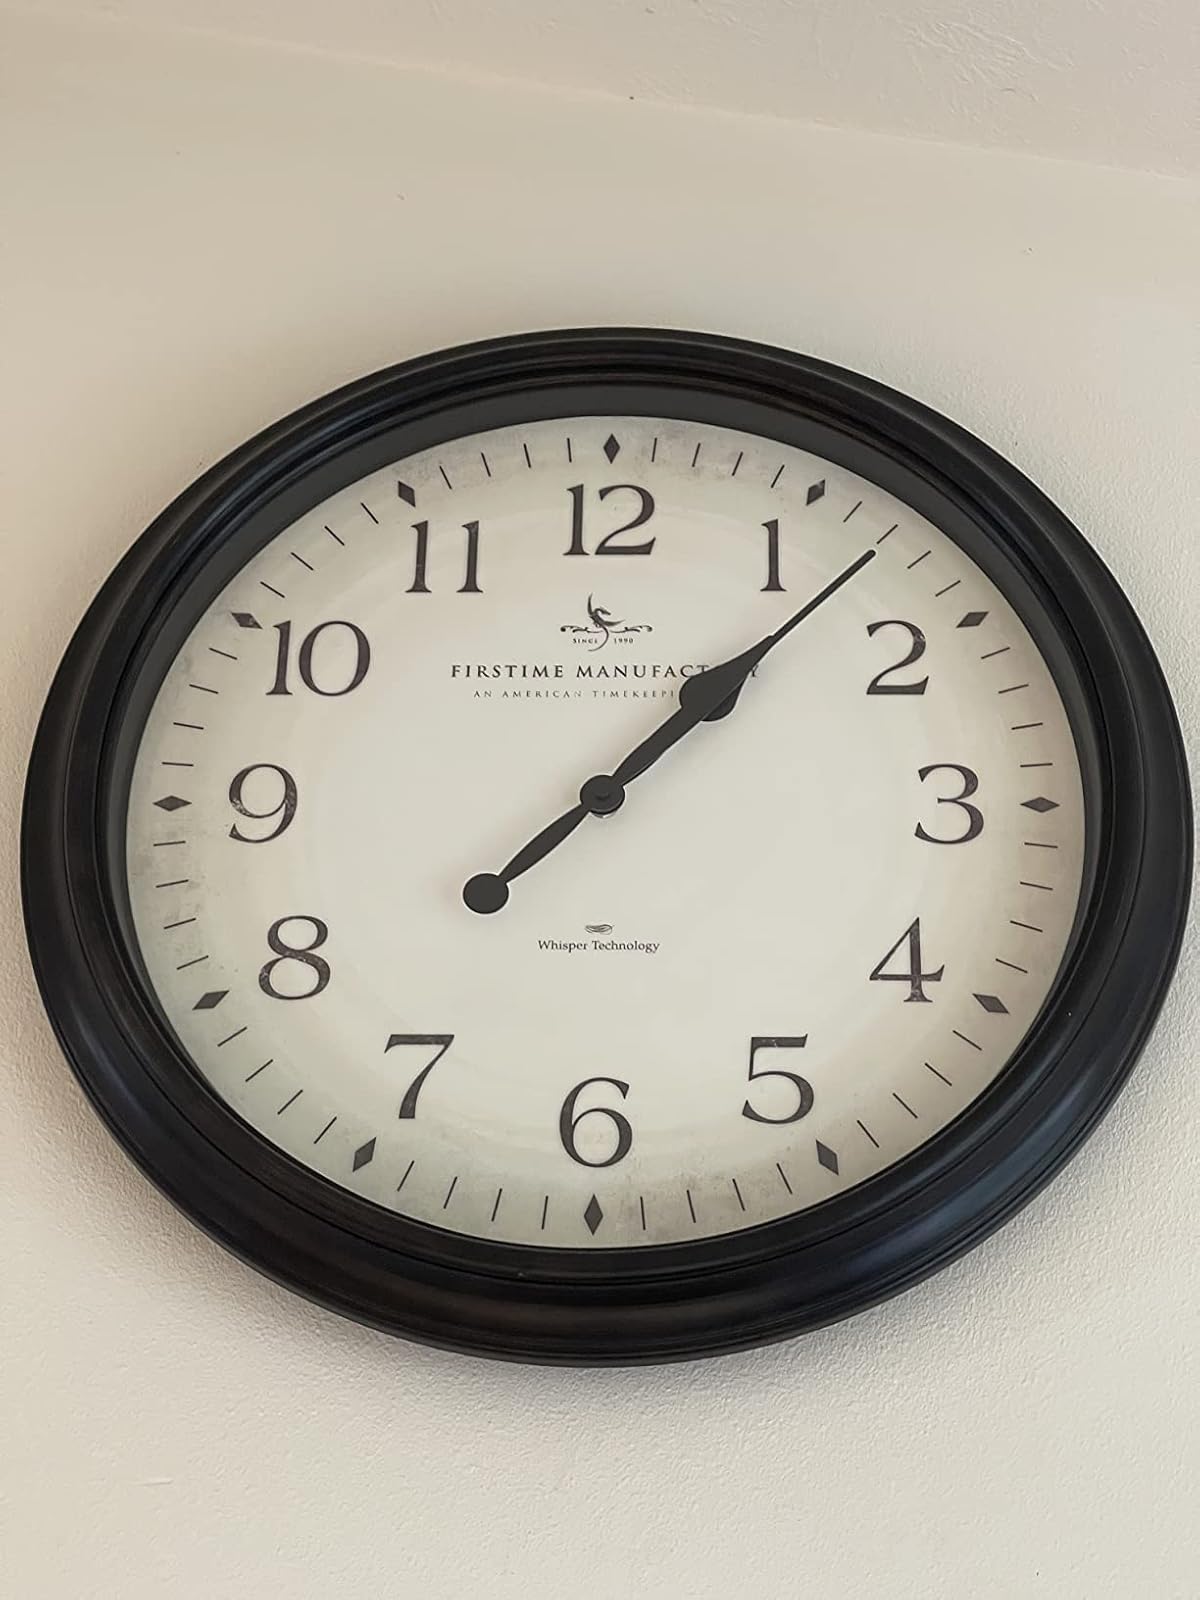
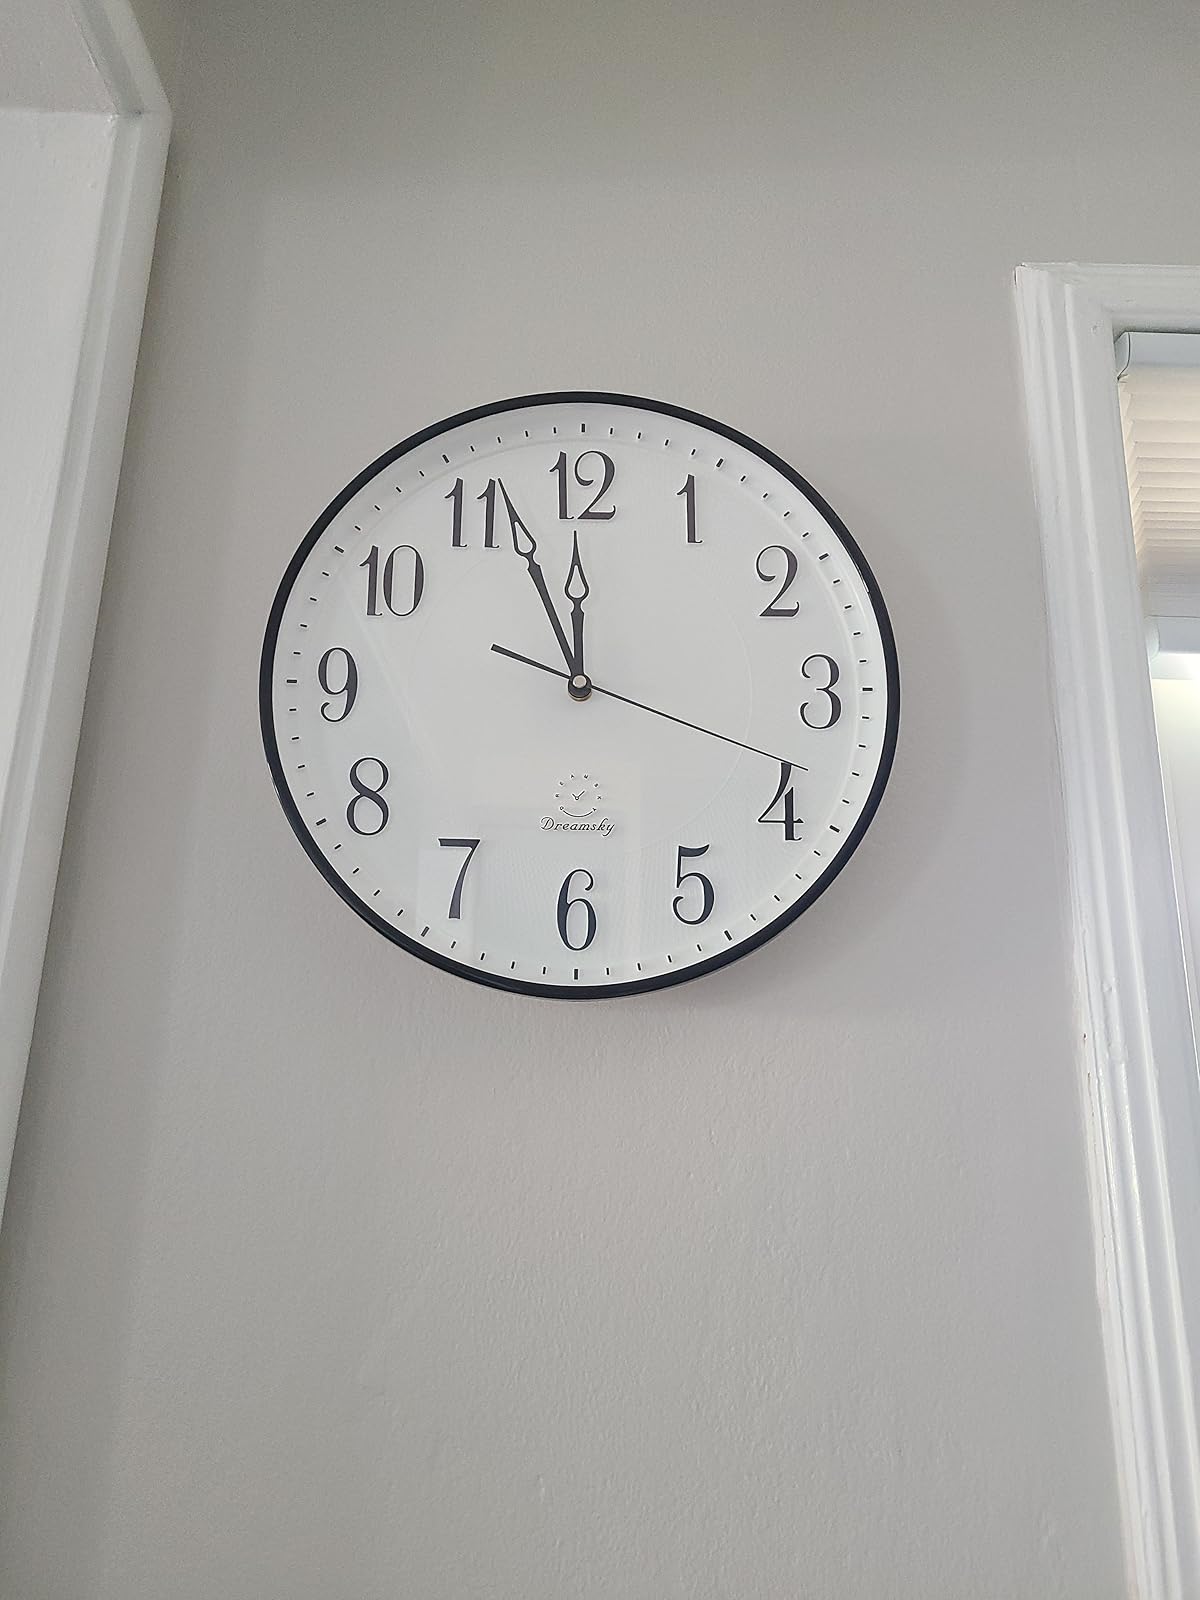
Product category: clock
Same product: no